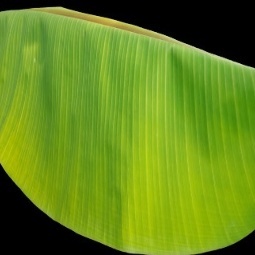
Label: Sulphur